Thomas Davis Sr.

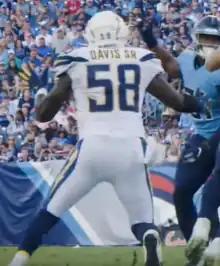
Davis in 2019 with the Chargers

On June 15, 2015, Davis signed a two-year contract extension. In 2015, Davis changed the back of his jersey from "Davis" to "Davis Sr" at the request of his son. Davis continued his outstanding play during the start of the 2015 NFL season, recording 25 tackles, 1 interception, and 1 forced fumble through just the first three games. The next week against the Tampa Bay Buccaneers Davis recorded 11 tackles and 1 interception in a 37–23 victory. Davis played very well during the Panthers Sunday Night victory over the Philadelphia Eagles recording a season high 13 tackles. Through the first 15 weeks of the 2015 NFL season, Davis set career highs in sacks (5.5) and interceptions (3). For his efforts, Davis was named to the 2016 Pro Bowl, a rare honor to an outside linebacker in a 4-3 defense. Davis finished the regular season with 105 total tackles, 5.5 sacks, and 4 interceptions. He was named to the AP All-Pro First Team. During the Divisional Round Playoffs, another showdown against Seattle, Davis secured the Panthers win by catching the Seahawks onside kick attempt with 1:12 left in the game, sending the Panthers into the NFC Championship Game. It was Davis' second onside kick recovery of the season, the first coming against the Dallas Cowboys Thanksgiving night game. Davis returned to the NFC Championship game for the first time since his rookie season in 2005, the only active Panther to have played in both conference championship games. Davis was knocked out of the conference win in the second quarter with a broken arm, and finished the game with six tackles. He vowed to return for the Super Bowl and went into surgery early the following morning on the arm to uphold that promise. Davis played in Super Bowl 50. In the game, he recorded seven tackles, but the Panthers fell to the Denver Broncos by a score of 24–10. According to Pro Football Focus, Davis had the second-highest coverage grade of any linebacker in the NFL behind only teammate, Luke Kuechly. He was ranked 54th on the NFL Top 100 Players of 2016.